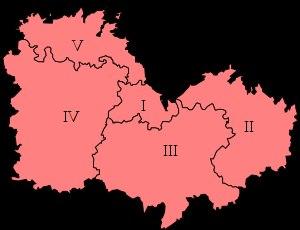
Cet article dresse la liste des députés élus dans le département des Côtes-d'Armor, appelé Côtes-du-Nord jusqu’en 1990.